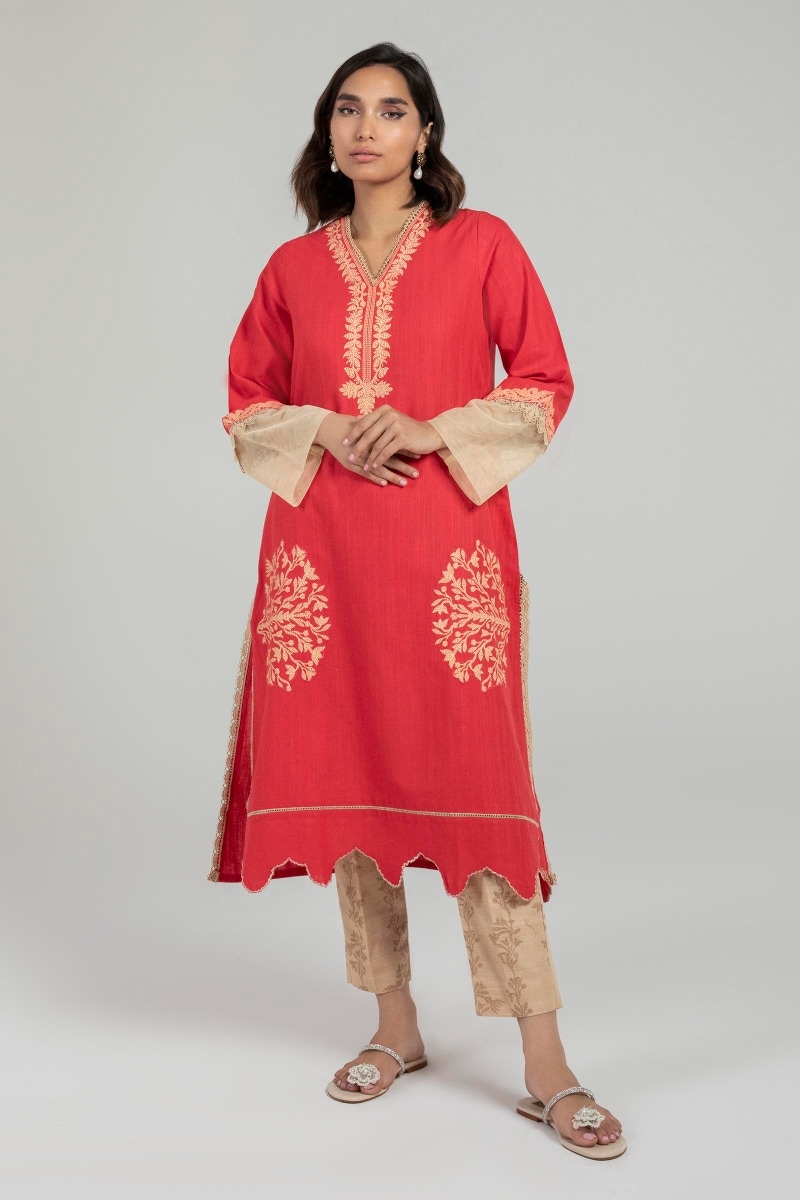
red gold embroidered kurta